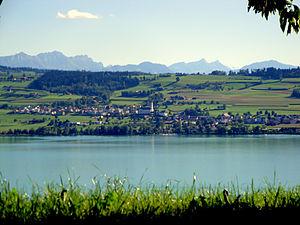
Nottwil est une commune suisse du canton de Lucerne, située dans l'arrondissement électoral de Sursee.